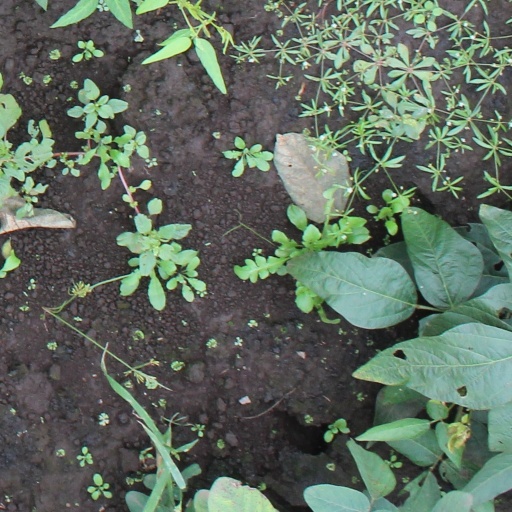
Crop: soybean